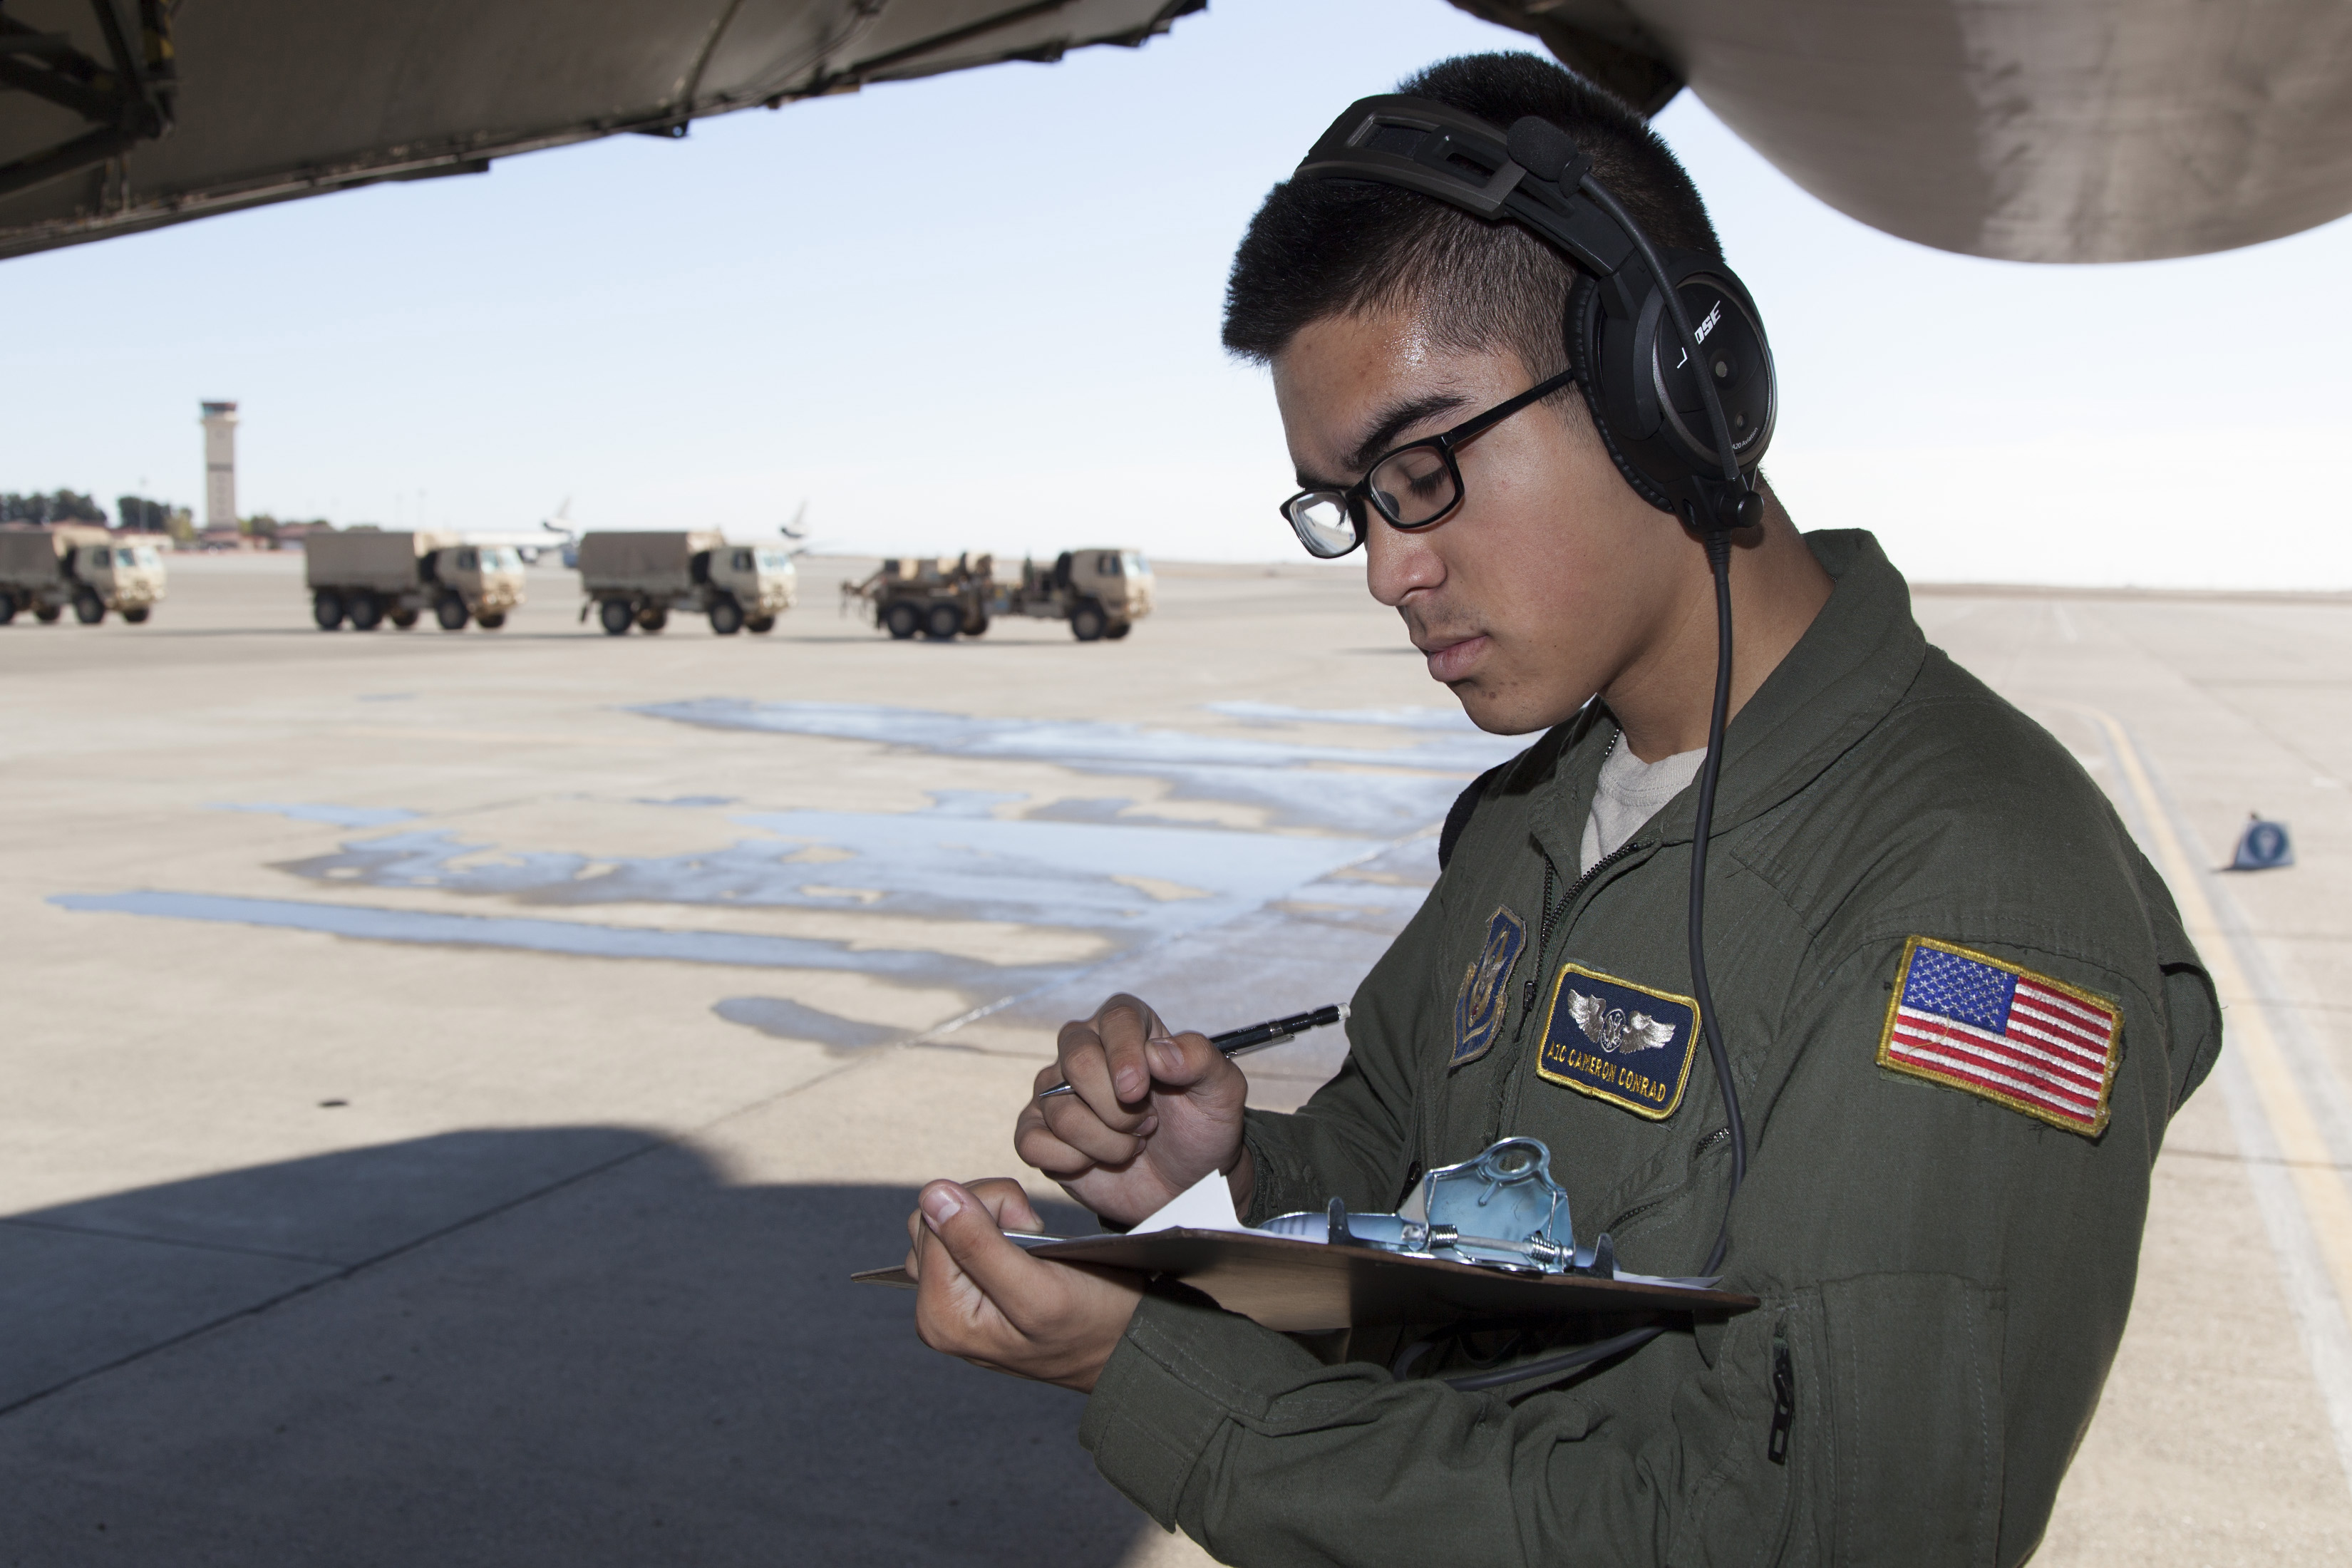
person, military, airforce, soldier, army, vehicle, usa, training, us, ca, uta, c5mgalaxy, travisairforcebase, travisafb, afrc, airmobilitycommand, airforcereservecommand, 349amw, 349th, 349thairmobilitywing, aerialport, drillweeked, airman, reservists, armyreserve, usar, usarmyreserve, air force